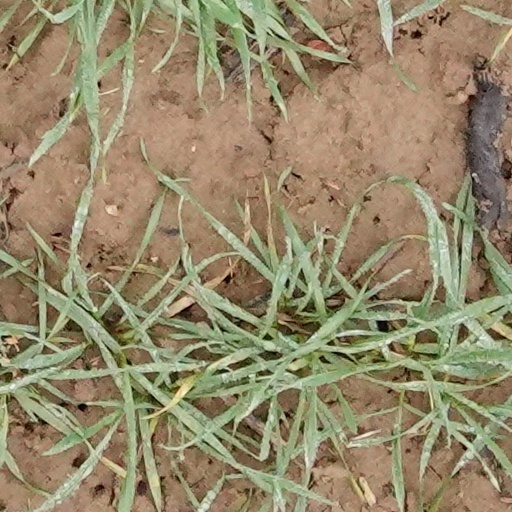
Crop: wheat